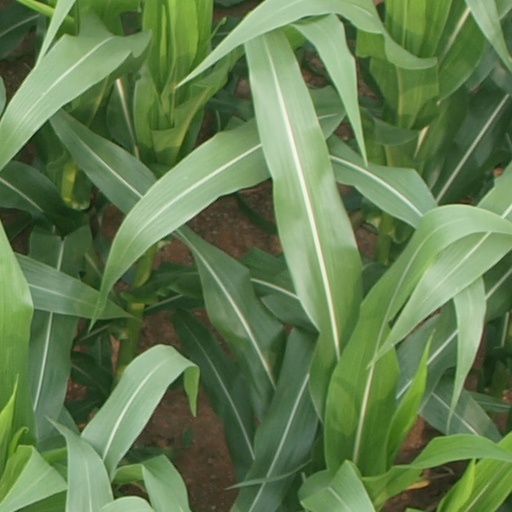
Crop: maize; corn